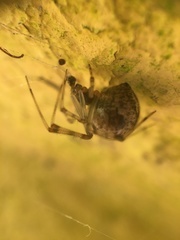
Species: Parasteatoda_tepidariorum